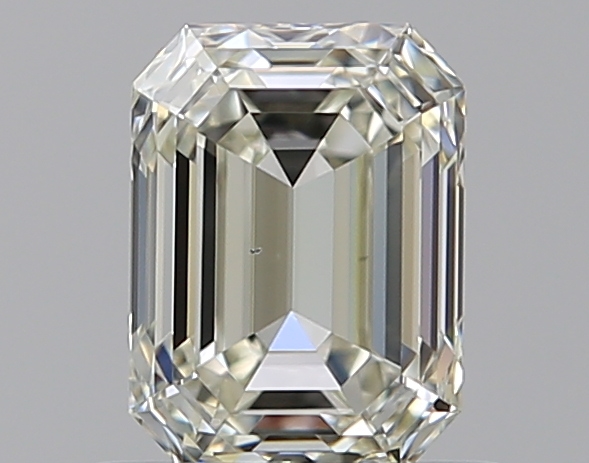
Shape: emerald
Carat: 0.7
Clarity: VS2
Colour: M
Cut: EX
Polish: EX
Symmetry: VG
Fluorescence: F
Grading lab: GIA
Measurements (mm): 5.75 x 4.24 x 2.91